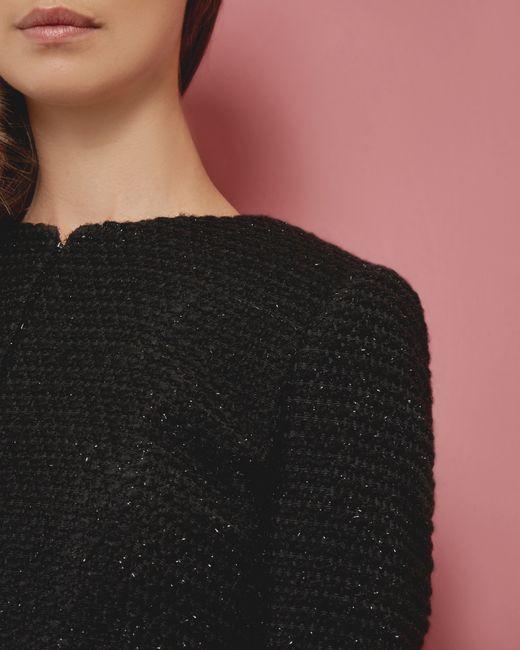
schwarzer strukturierter formeller Mantel mit langen Ärmeln